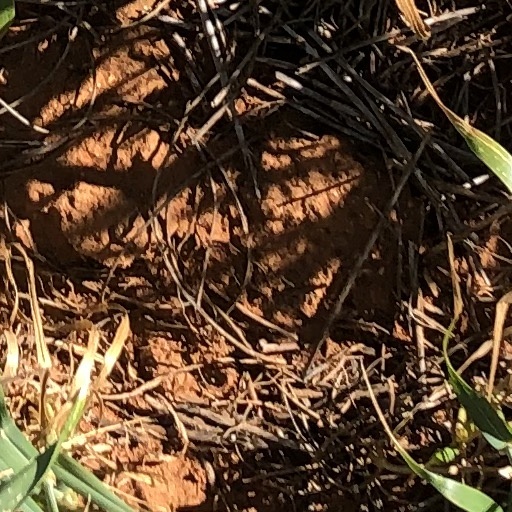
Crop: wheat